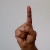
The image shows a hand gesture representing the letter 'D' in Indian Sign Language.